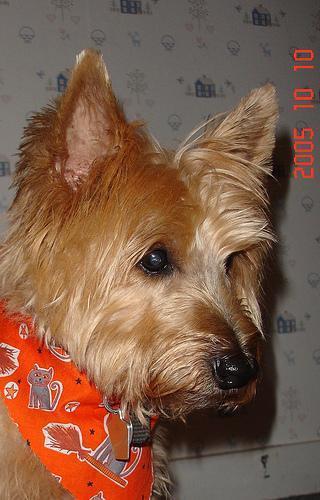
cairn